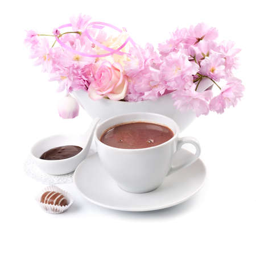
cup of hot chocolate on the table with spring flowers on white background stock photo